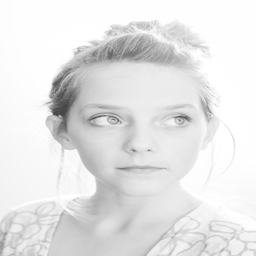
black and white portrait of young girl gazing into the distance , or professional photographer